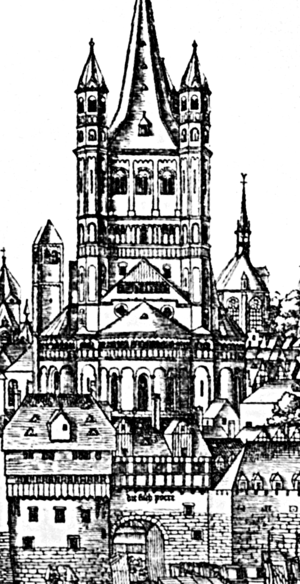
L'église Saint-Martin, en allemand Groß St. Martin est une des douze églises romanes qui subsistent à Cologne et dont la sauvegarde est appuyée par l’association Förderverein Romanische Kirchen Köln. Elle se dresse au-dedans du périmètre de la vieille ville, quoiqu’elle se trouve aujourd’hui étroitement enserrée de maisons d’habitation et de commerce datant principalement des années 1970 et 80. Cette basilique à trois vaisseaux, au chevet en forme de trèfle, et au massif clocher de croisée doté de quatre clochetons d’angle, est parmi les monuments emblématiques les plus marquants de la ville de Cologne, contribuant à façonner la silhouette de la cité le long de la rive gauche du Rhin.